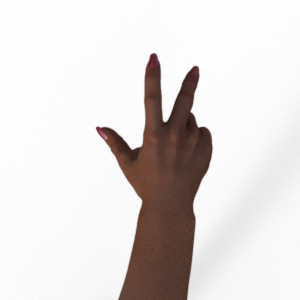
Label: scissors